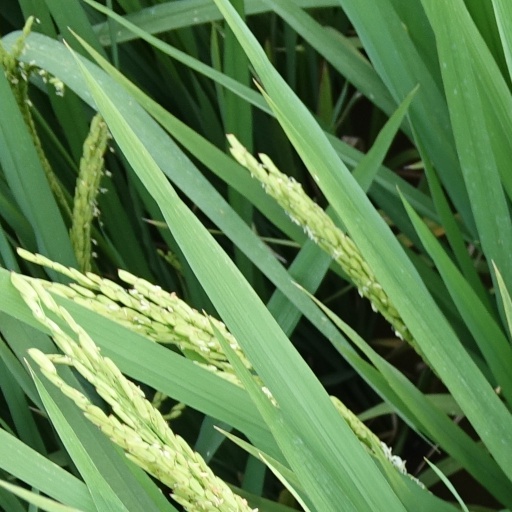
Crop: rice